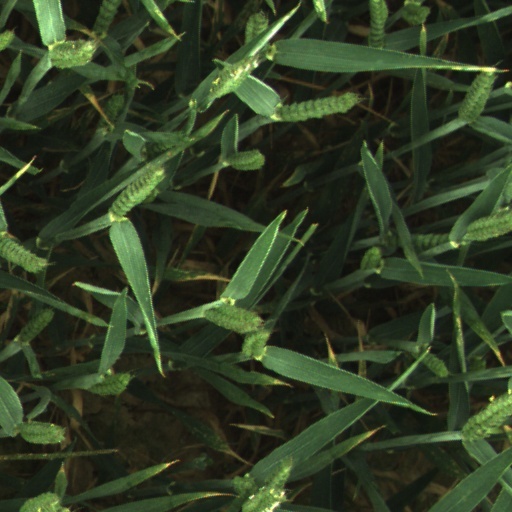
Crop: wheat